Justin Wilson (racing driver)

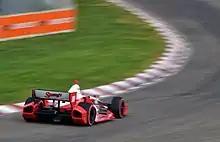
Wilson competing for Dale Coyne Racing at the 2012 Chevrolet Detroit Belle Isle Grand Prix

For the 2012 season, he returned to drive for DCR in its No. 18 Dallara DW12-Honda car. Wilson had two tenth-place finishes in the first four races. At the Indianapolis 500, he qualified in 21st and finished 7th. At the Firestone 550 Wilson overtook Graham Rahal, who crashed with two laps to go, for his third career series victory and his first on an oval track. The rest of his season saw him claim two more top-ten results in the final eight races for 15th in the drivers' championship with 278 points.